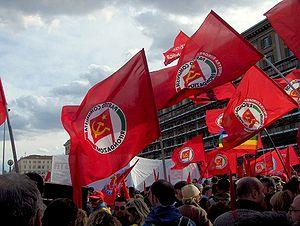
Le communisme est initialement un ensemble de doctrines politiques, issues du socialisme et, pour la plupart, du marxisme, s'opposant au capitalisme et visant à l'instauration d'une société sans classes sociales, sans salariat et une mise en place d'une totale socialisation économique et démocratique des moyens de production.